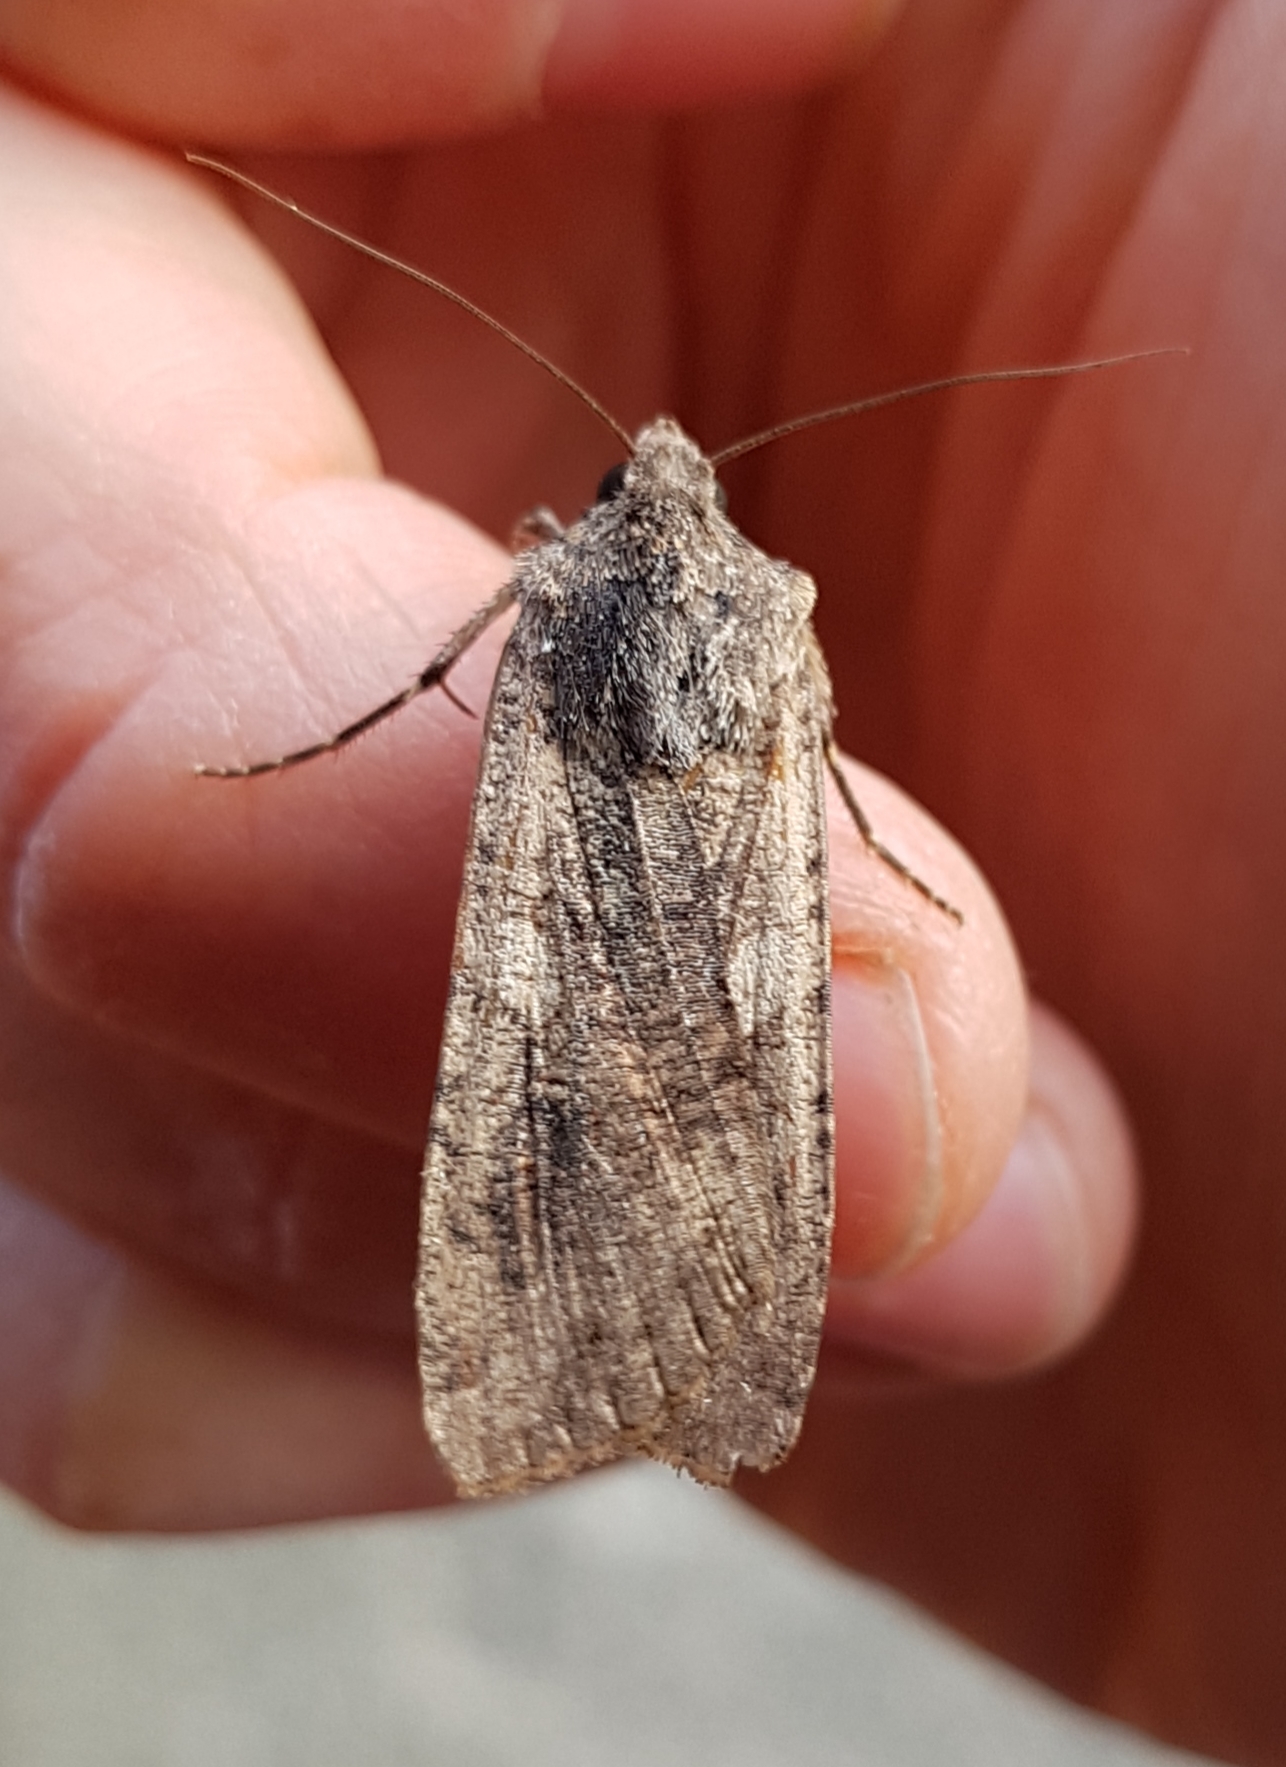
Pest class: cutworms